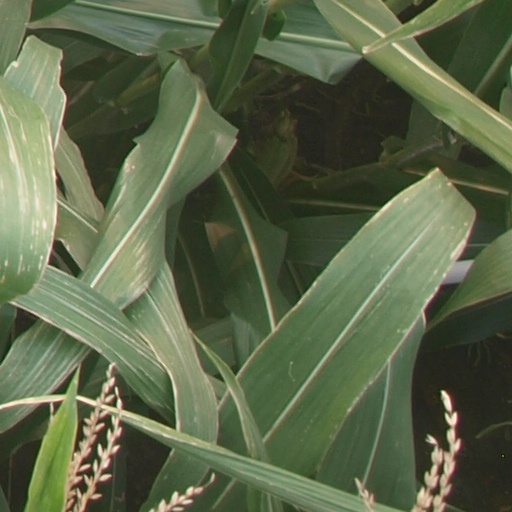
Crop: maize; corn